Bente Thorsen

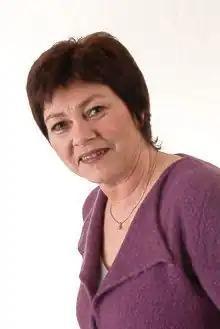

Bente Thorsen (born 31 October 1958 in Karmøy) is a Norwegian politician representing the Progress Party. She has been a member of the Storting since following the 2009 parliamentary election as Rogaland's 12th representative. She was a deputy representative between 2005 and 2009.